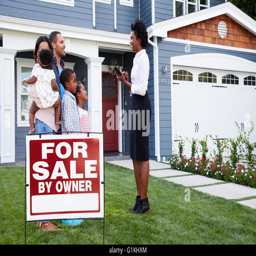
estate agent and family outside house with afor sale sign